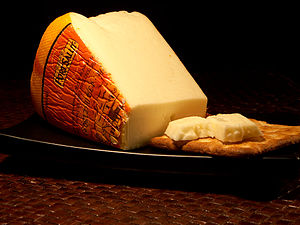
Port Salut
Port Salut
Port Salut er en halvfast rødkitsost med en mild, noget syrlig smag. Den syrlige smag skyldes mælkesyrebakterier, der tilføjes ved fremstillingen af osten. Port Salut er fremstillet af komælk og har en bleggul farve og en karakteristisk orange skorpe, som er spiselig.